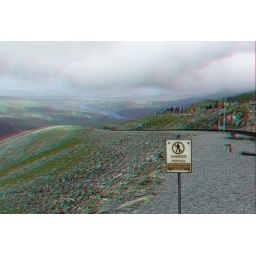
On the summit Mount Snowdon in anaglyph 3D stereo red blue glasses to view